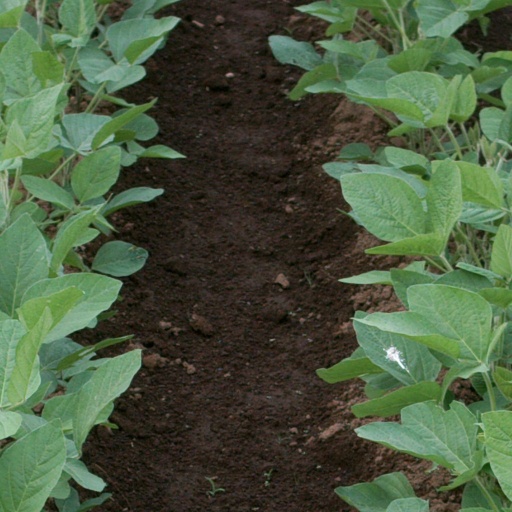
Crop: soybean